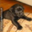
Label: dog